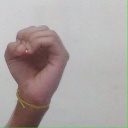
अक्षर: ऊ